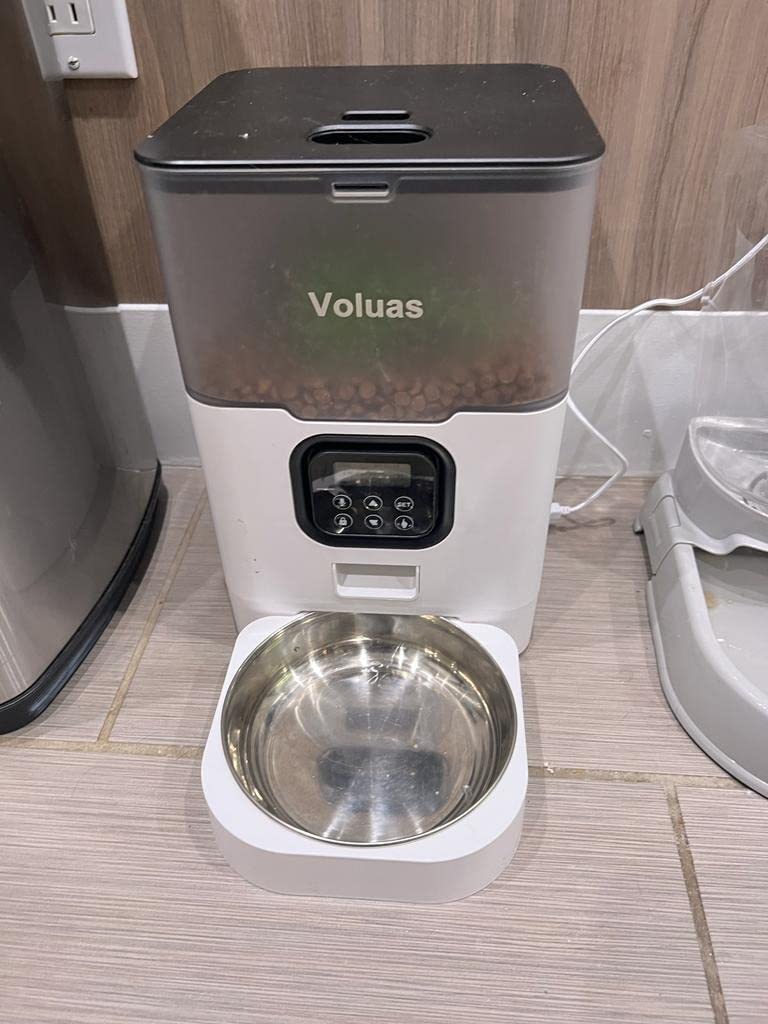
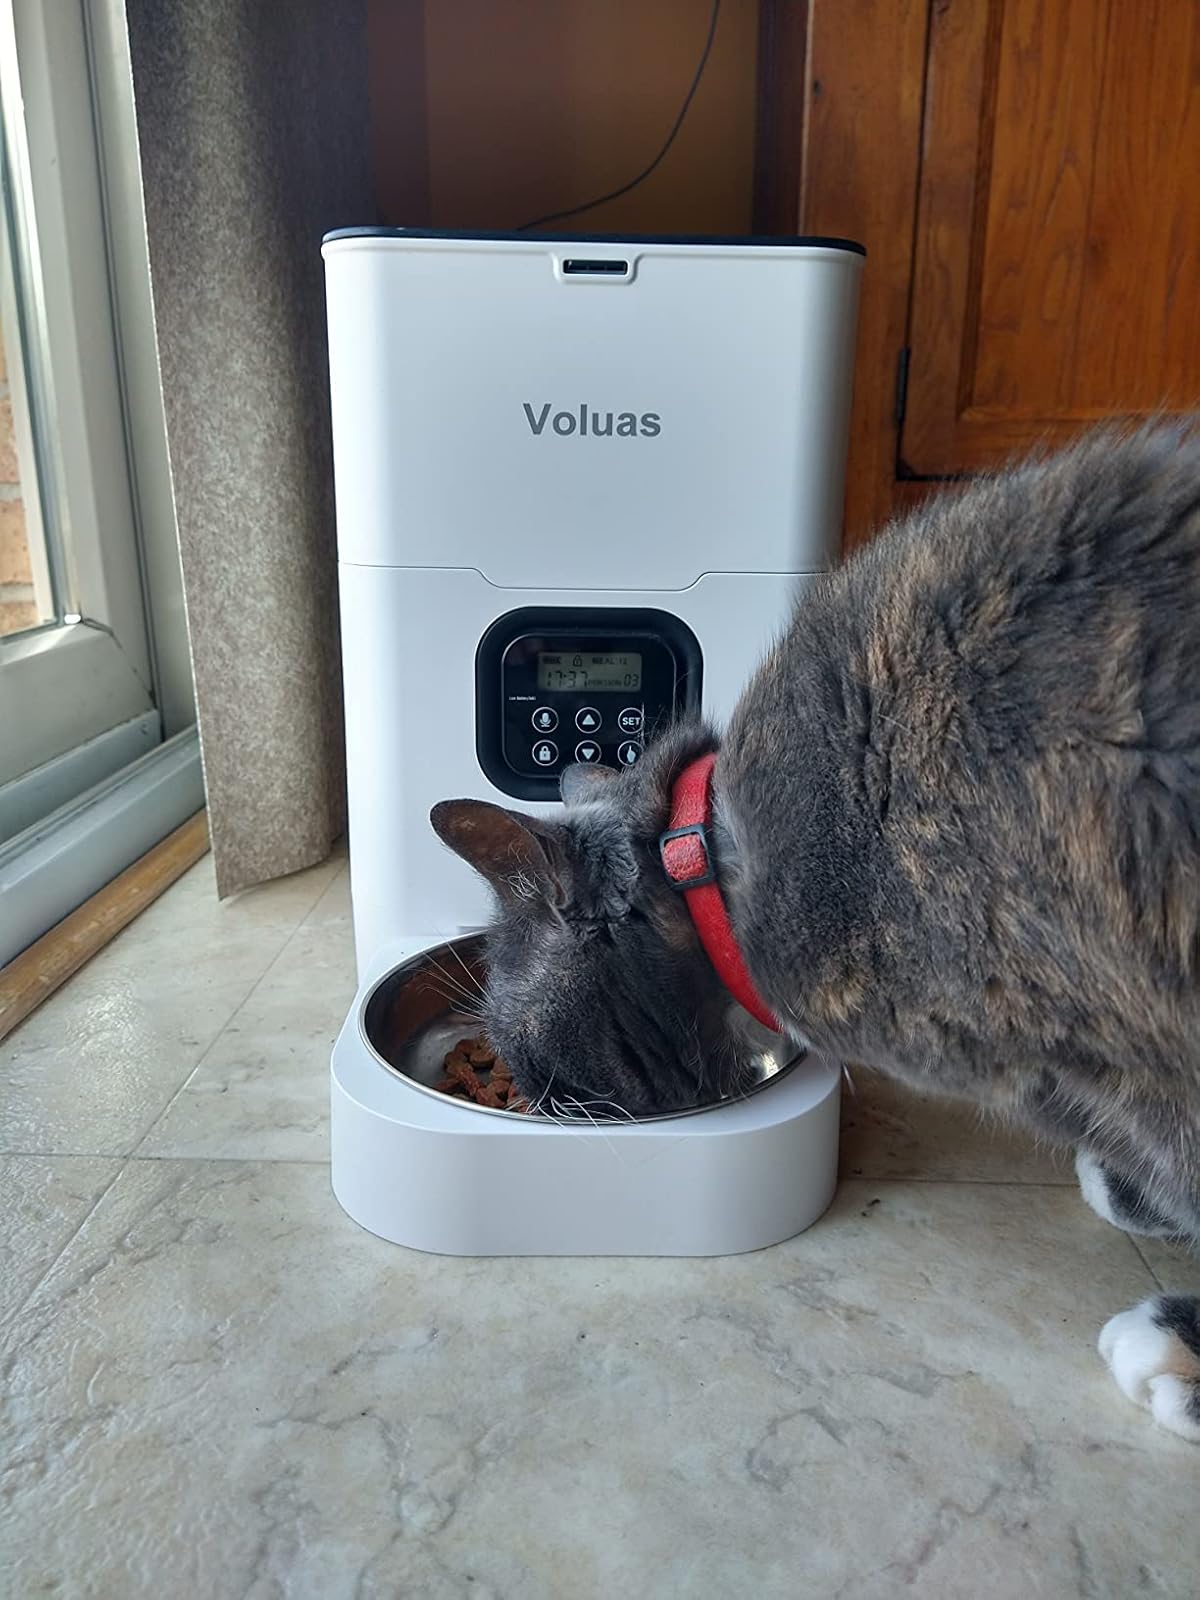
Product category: items_feeder
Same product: no